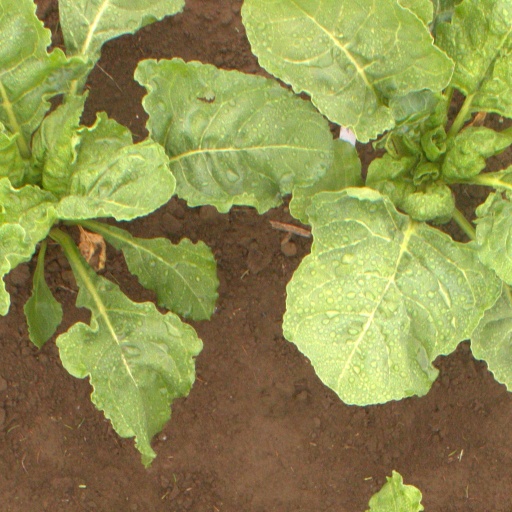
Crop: sugar beet